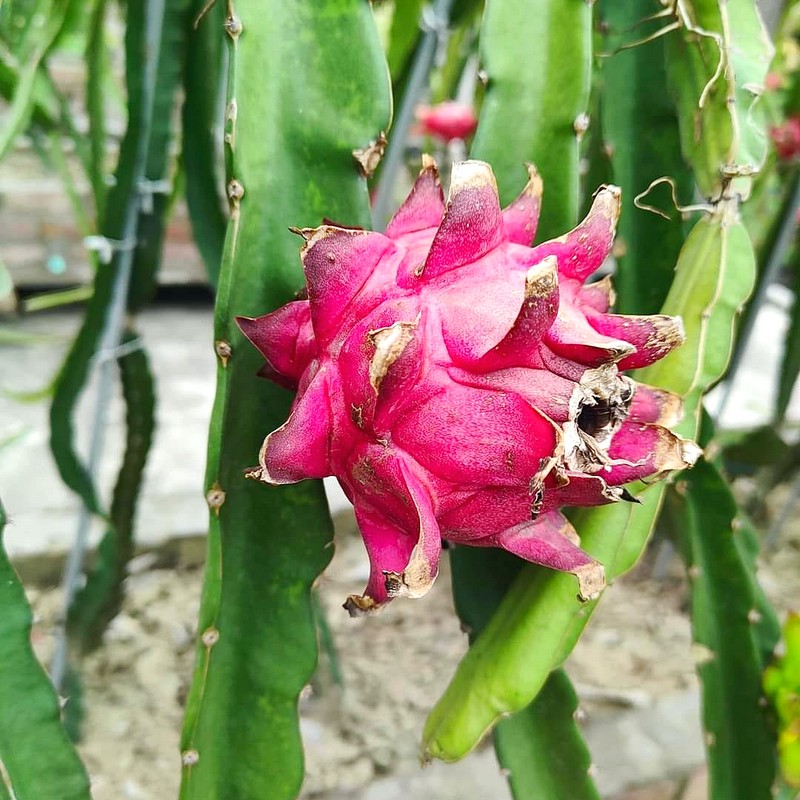
Label: Fresh Dragon Fruit